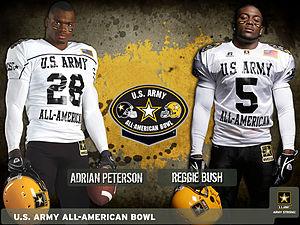
Adrian Lewis Peterson, né le 21 mars 1985 à Palestine, surnommé A.P. ou Purple Jesus, est un joueur américain de football américain. Il évolue au poste de running back pour les Washington Redskins de la Ligue Nationale de Football.